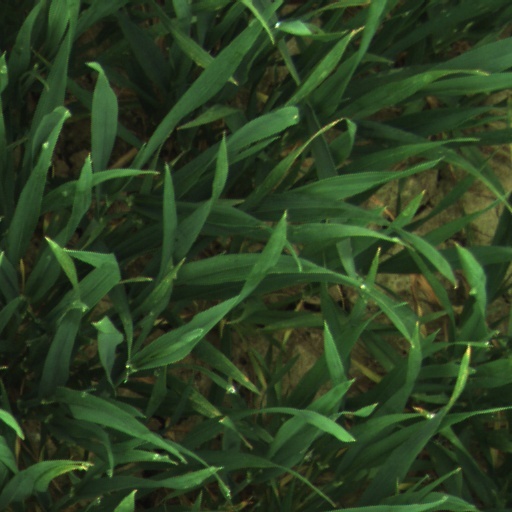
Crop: wheat